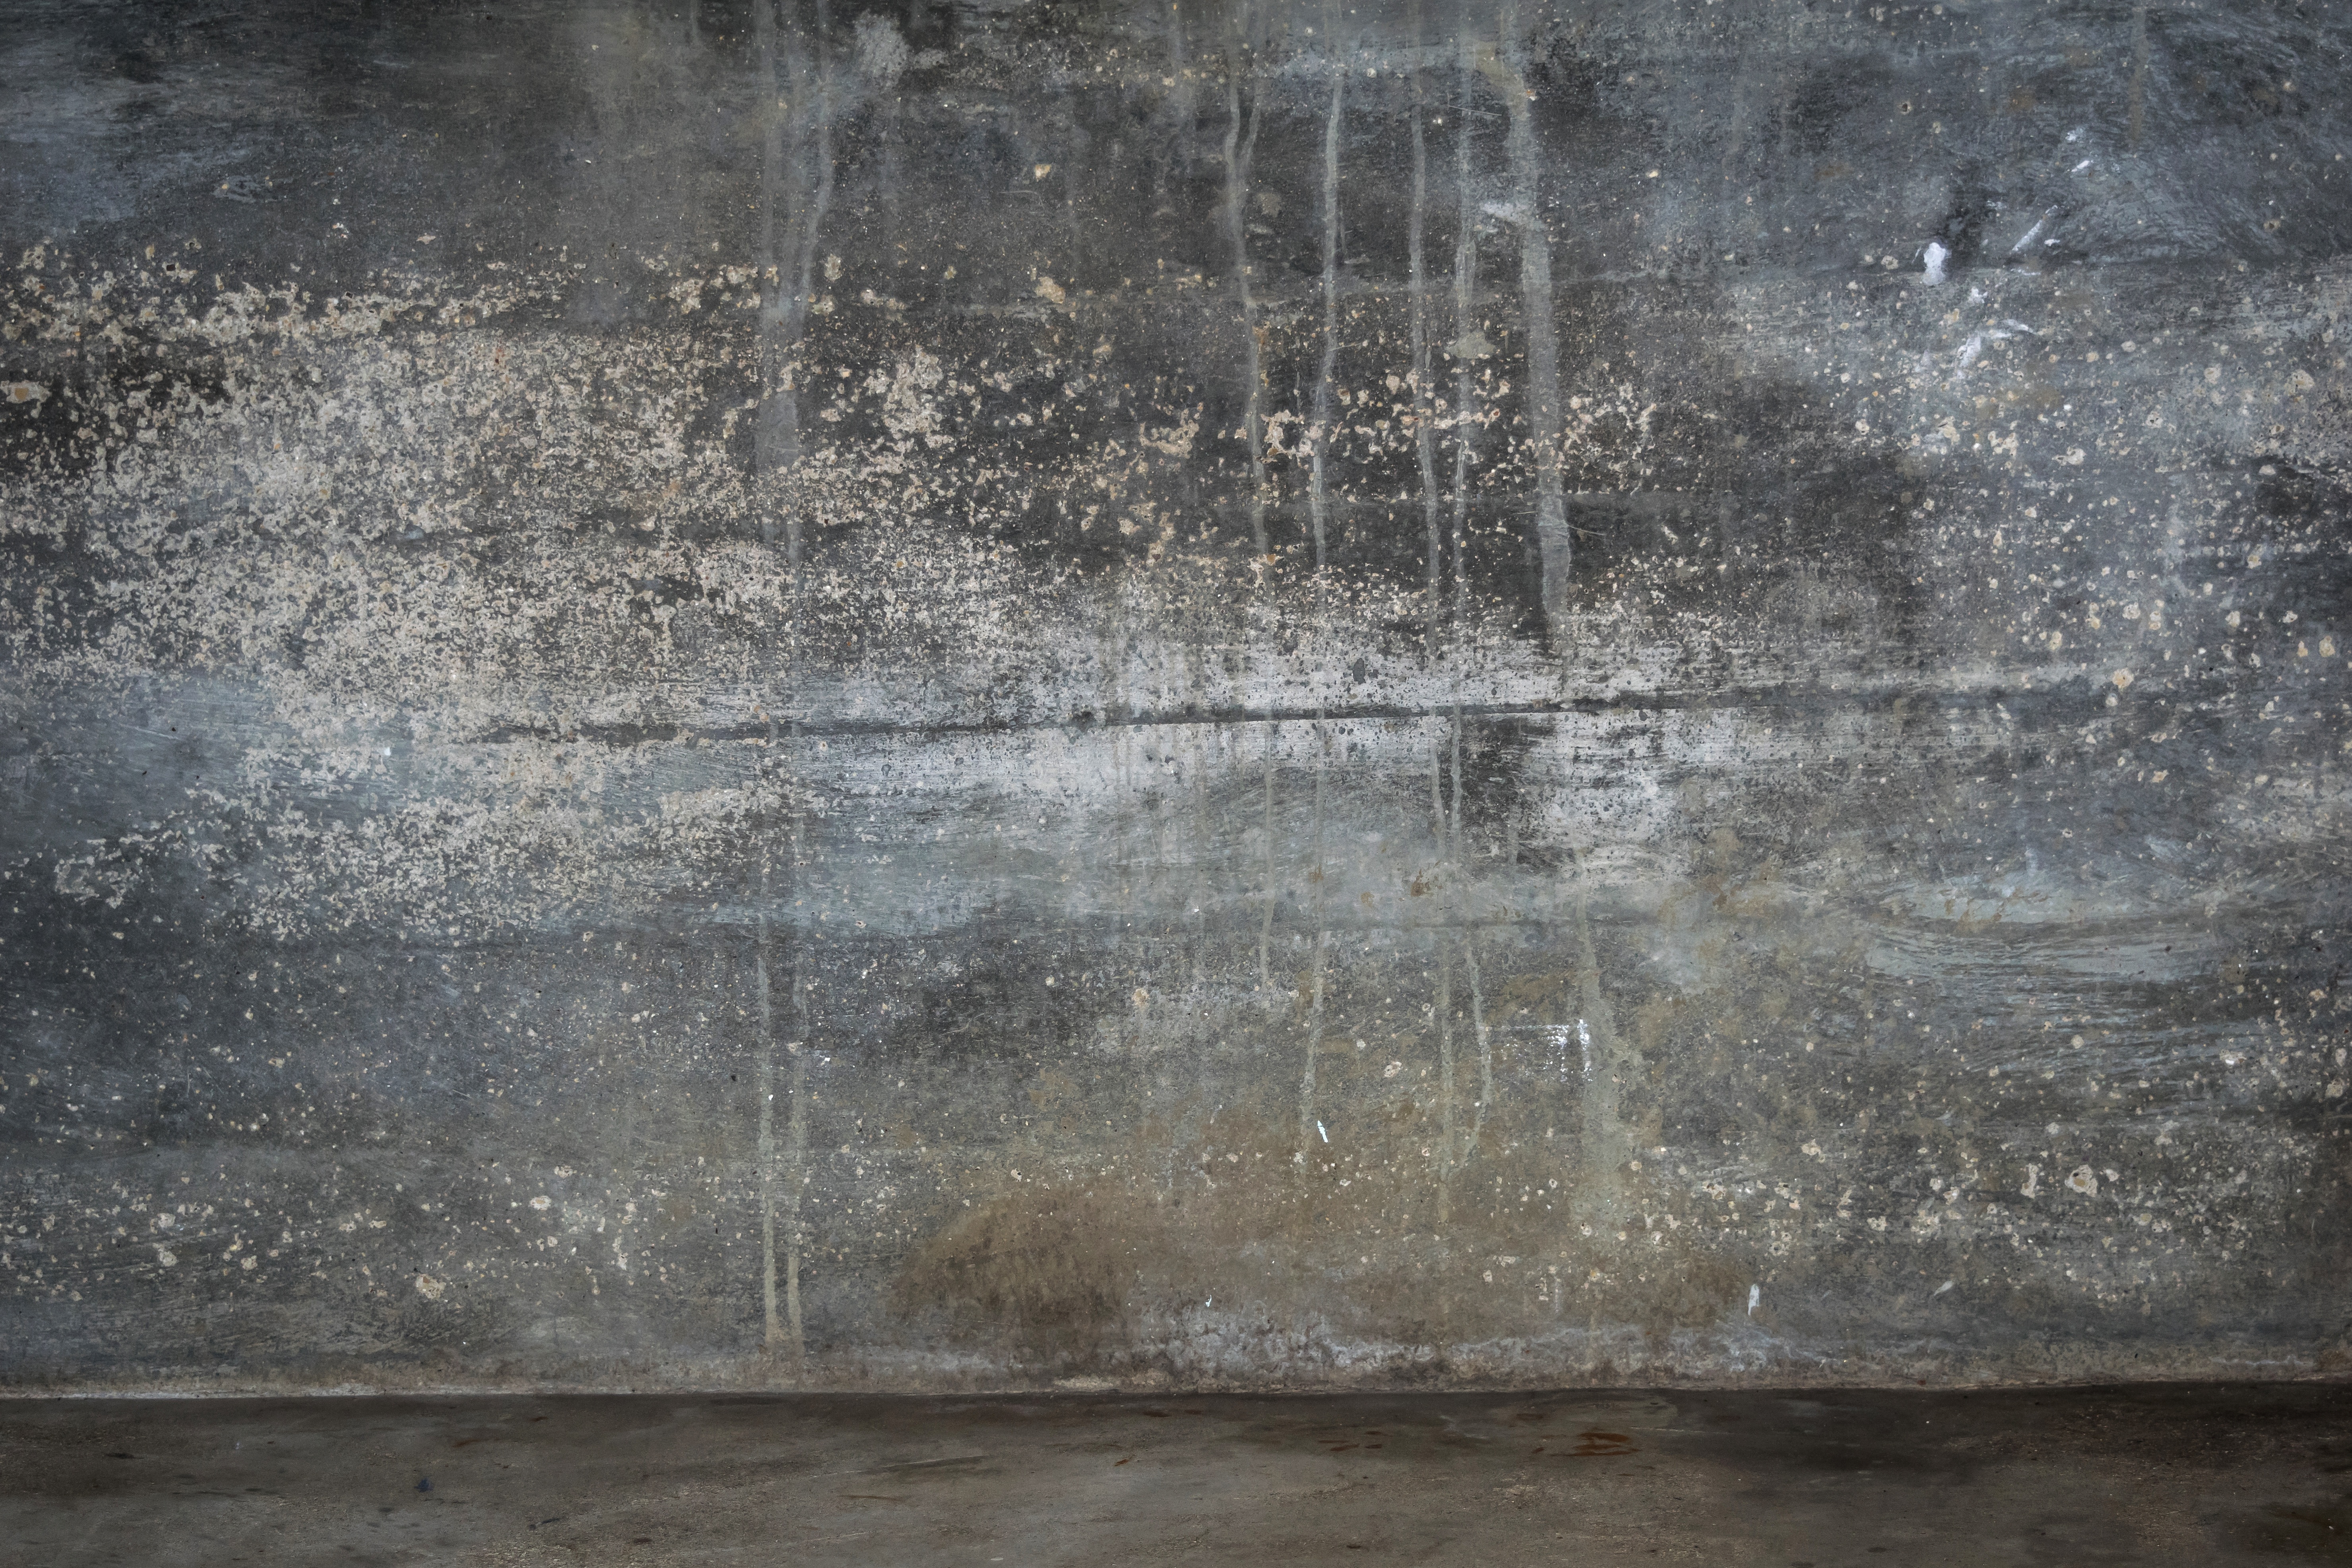
grungy, architecture, white, texture, floor, old, wall, stone, artistic, ancient, gray, dirty, grunge, basement, material, surface, art, background, design, detail, stained, backdrop